Dr. Charles G. Crosse House

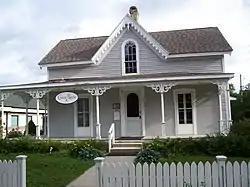
Crosse house in 2008

The Dr. Charles G. Crosse House is a historic home built circa 1865 and located at 133 W. Main Street in Sun Prairie, Wisconsin, United States. It was listed on the National Register of Historic Places in 1993.